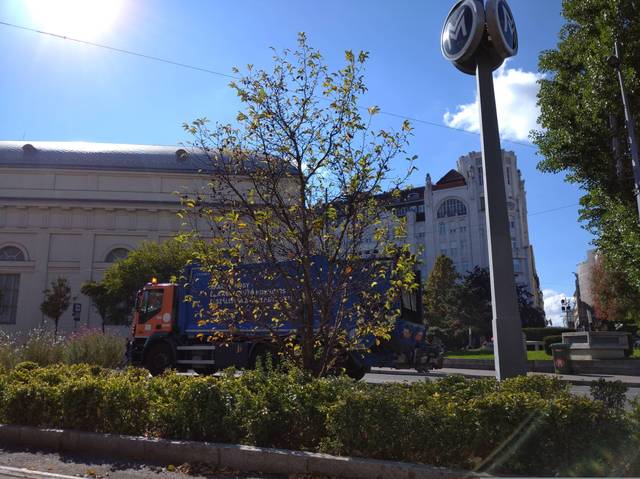
Region: Hungary
Coordinates: 47.498, 19.055